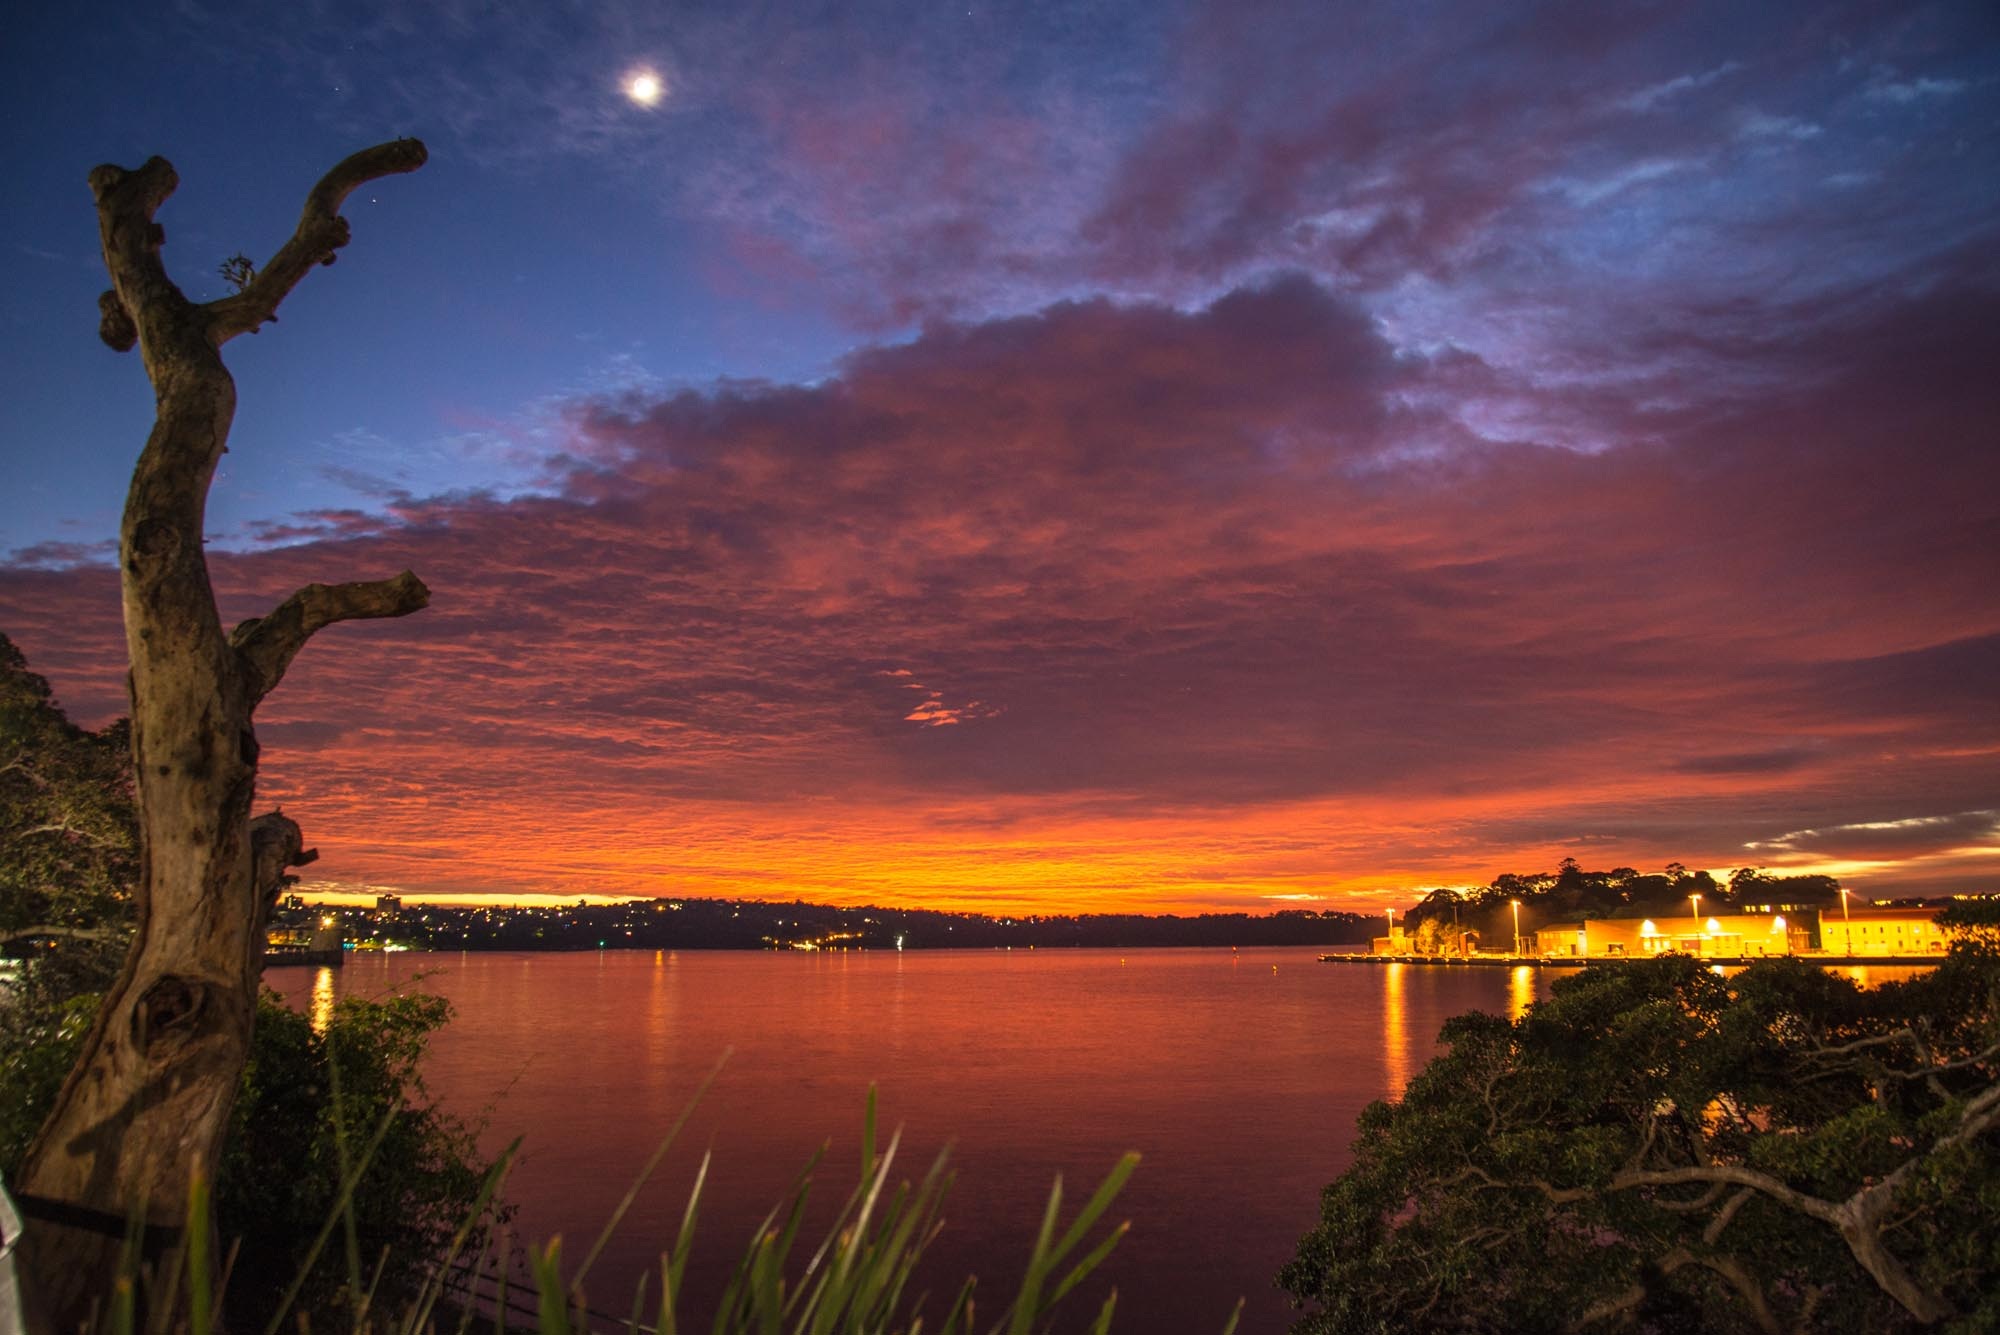
sea, coast, ocean, horizon, cloud, sky, sunrise, sunset, sunlight, morning, dawn, dusk, evening, orange, reflection, sydney, harbour, dead tree, moon, clouds, afterglow, sydney harbour